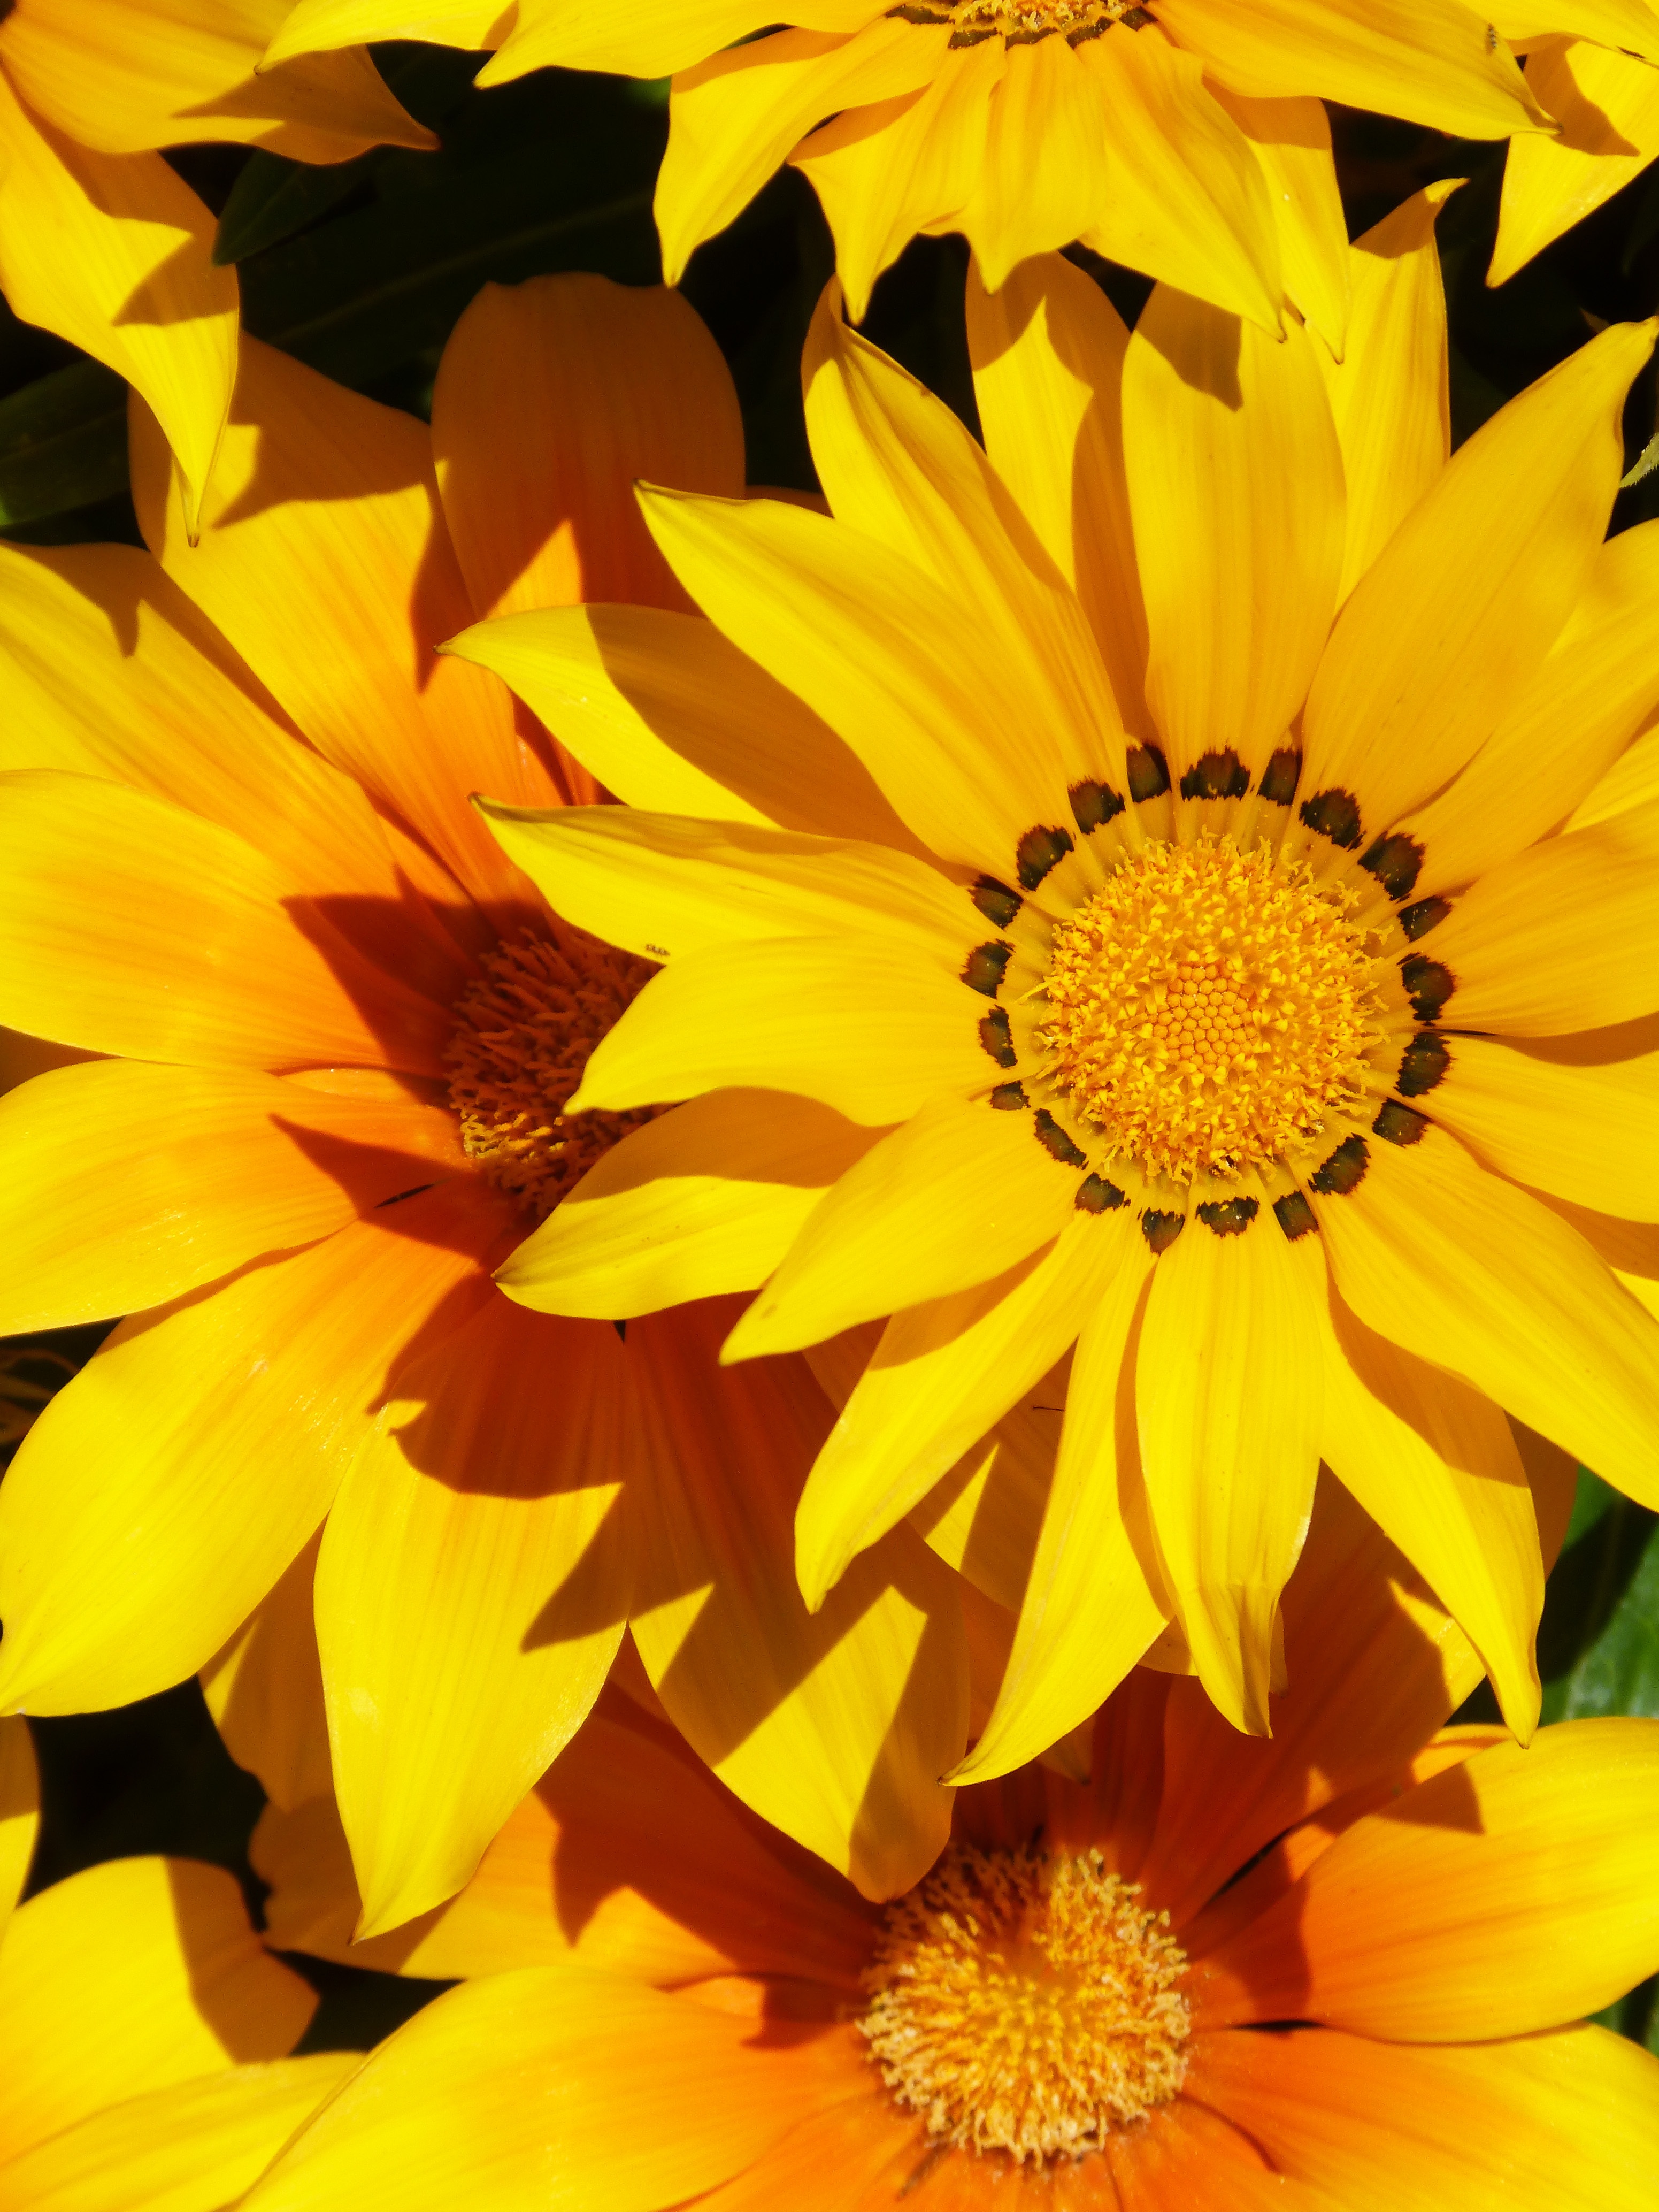
plant, flower, petal, autumn, yellow, flora, sunflower, background, beauty, detail, macro photography, flowering plant, daisy family, calendula, flowers wallpaper, sunflower seed, annual plant, land plant